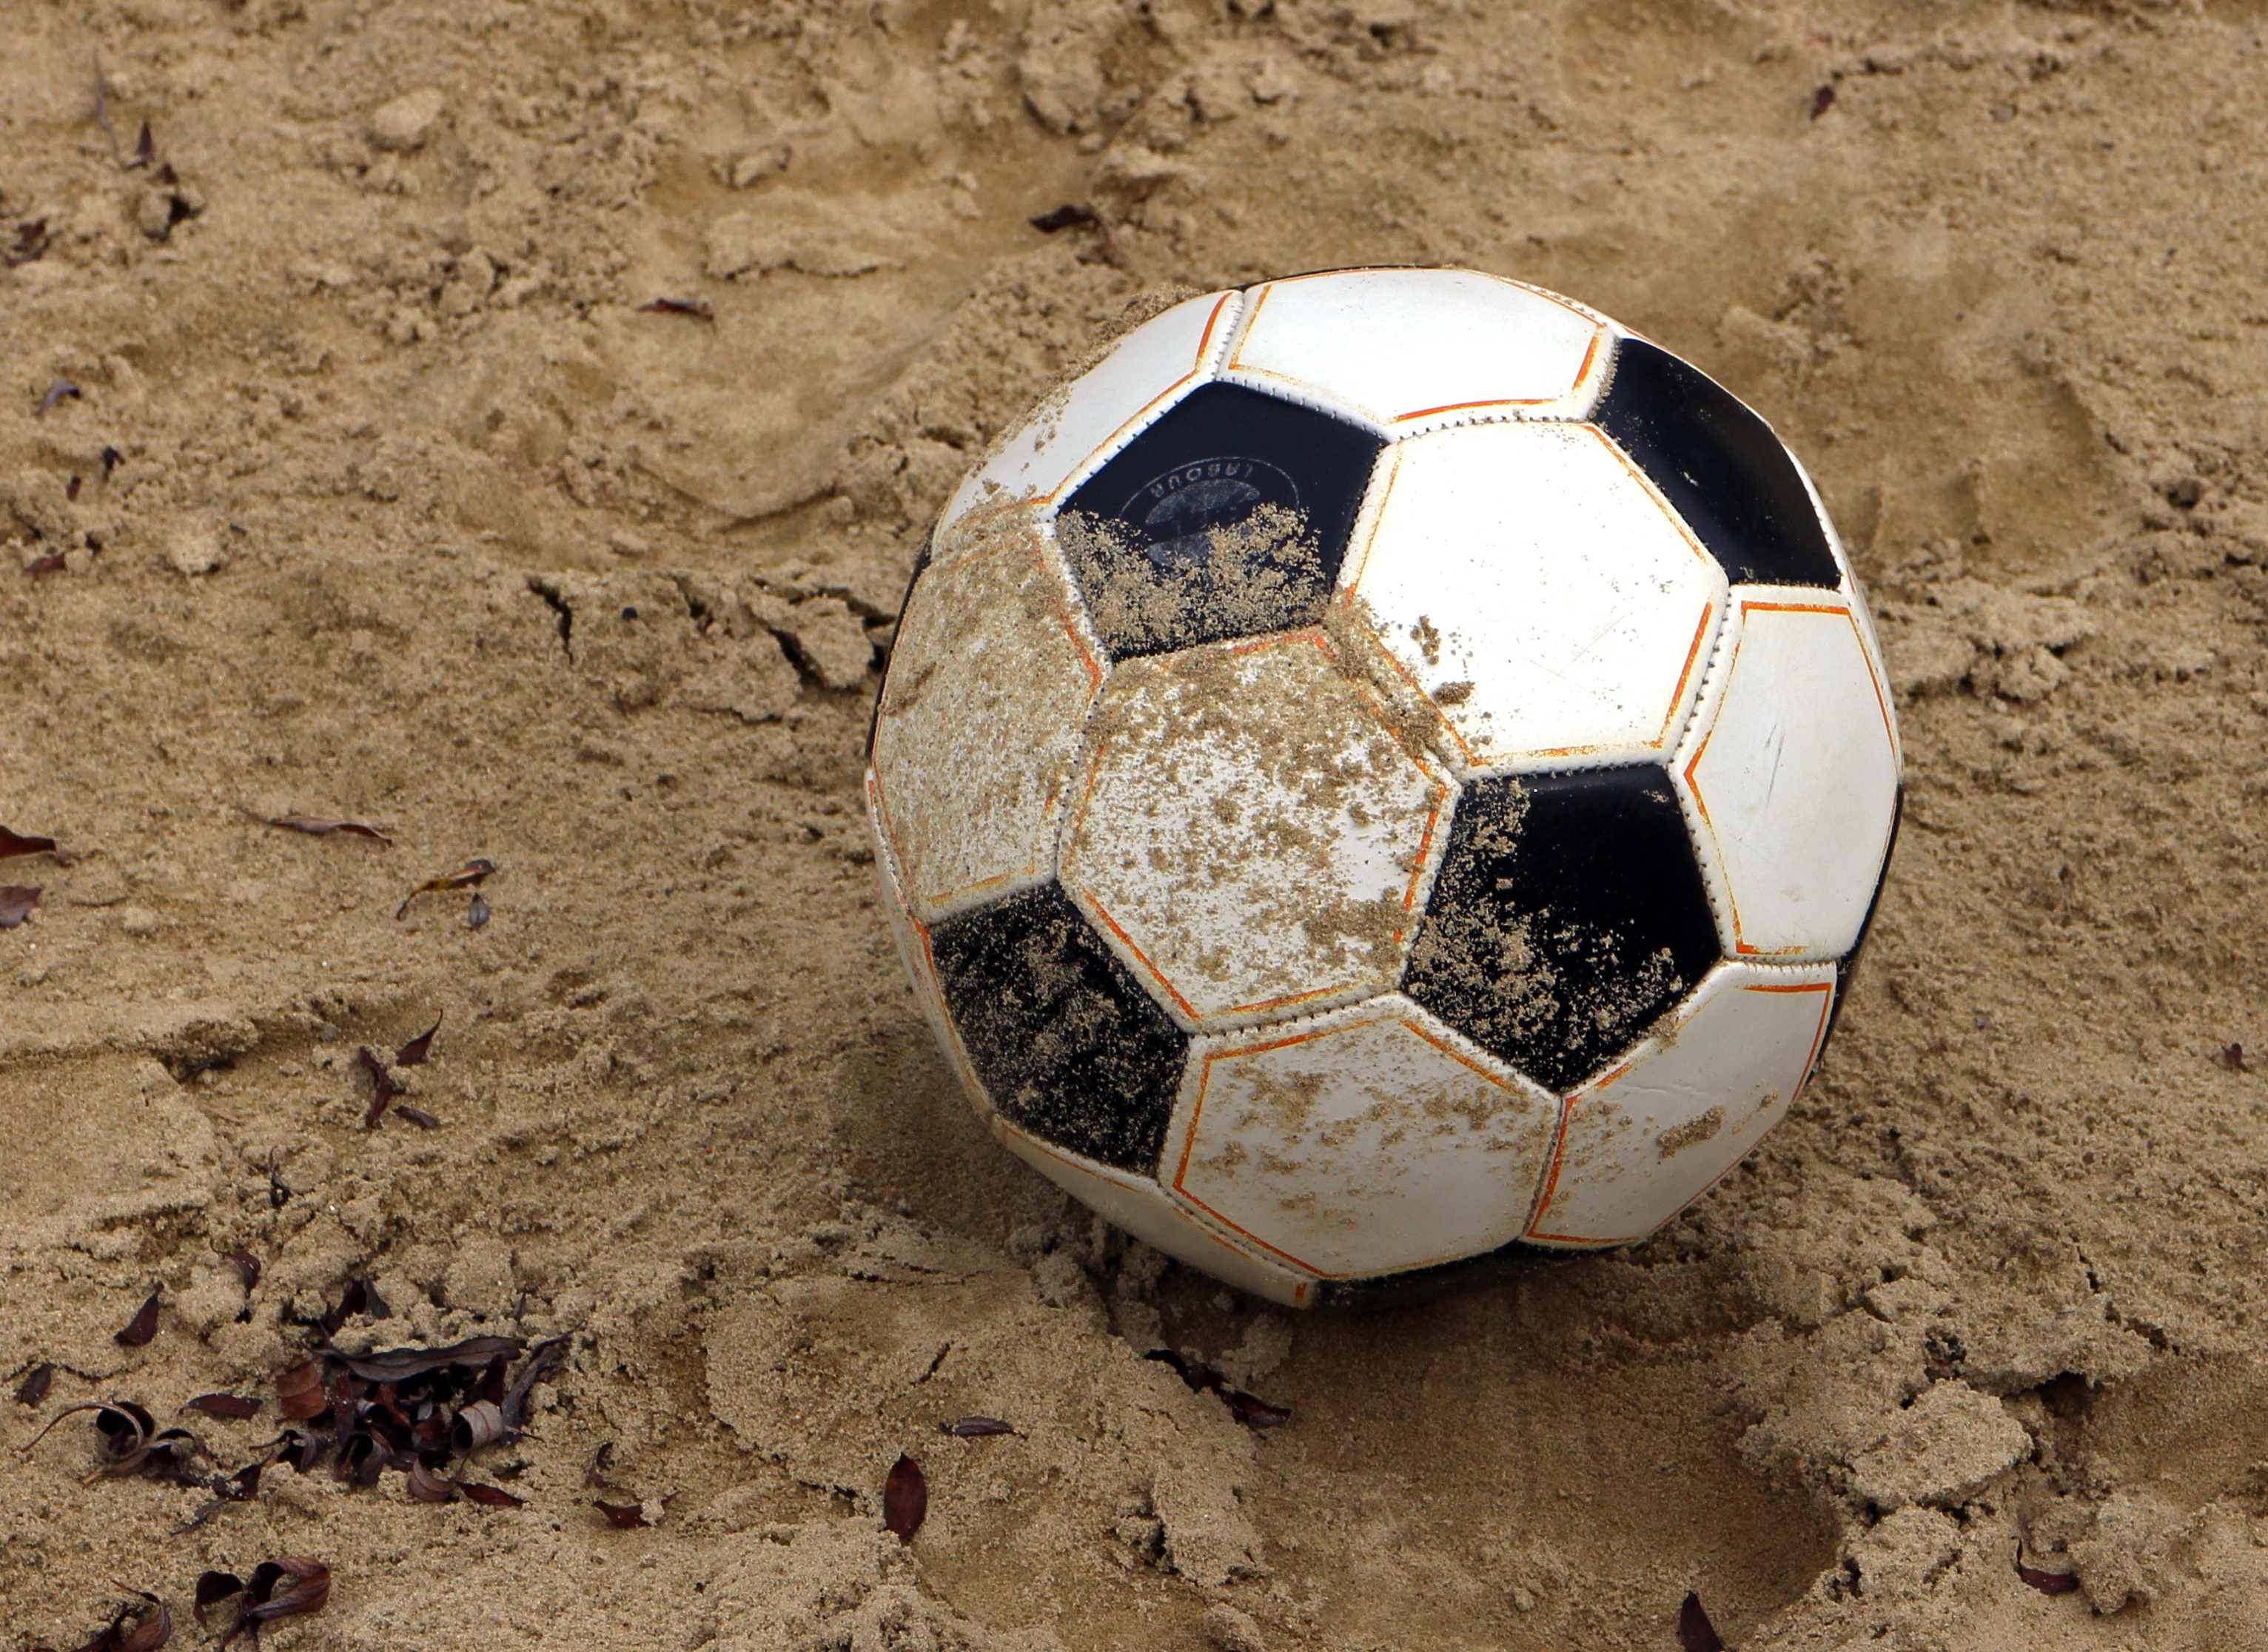
sand, sport, soil, football, sports equipment, outside, ball, off, ball sports, playing field, clay court